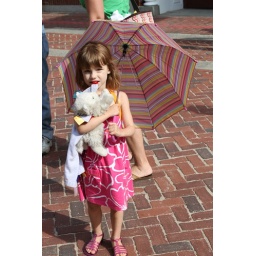
girl in pink dress with pink umbrella no. 1